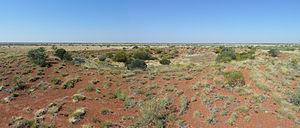
Le cratère de Veevers est un cratère d'impact situé dans le Grand Désert de Sable en Australie-Occidentale.